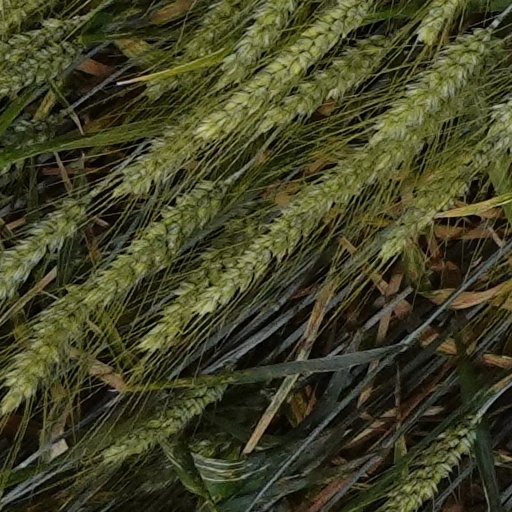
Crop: wheat